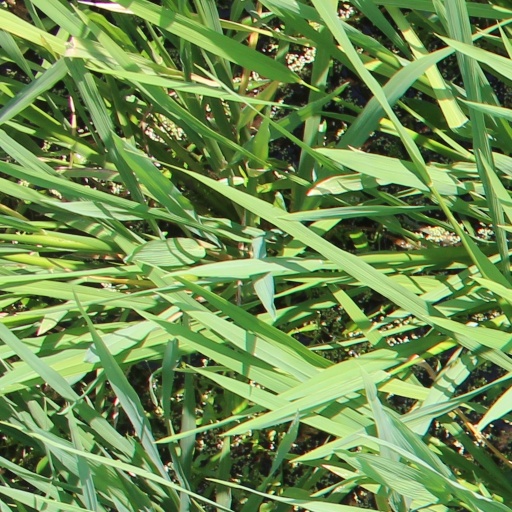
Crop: rice